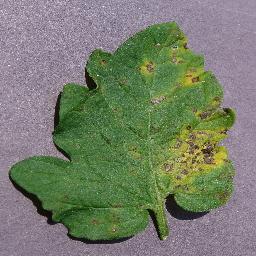
Label: Tomato___Septoria_leaf_spot